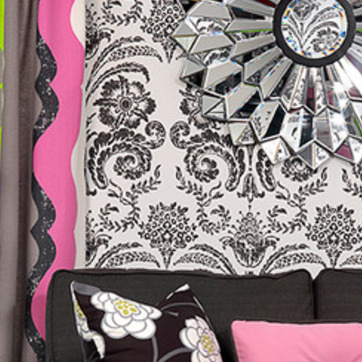
Material: wallpaper